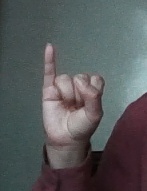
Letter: meem